The Amity Affliction

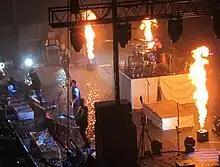
The Amity Affliction playing the Big Ass Tour in Sydney in December 2015

Late in 2013 the band went on to play the "Brothers in Arms" tour across Europe and Australia with support acts Landscapes and in Hearts Wake for the European portion and Chelsea Grin, Stick to Your Guns and in Hearts Wake for the Australian segment. In late 2013, the band released a demo of the song "Cave In". The single was speculated to be featured on the upcoming album. However, this was proved false when the band announced the track list for their upcoming fourth studio album. The first single from the bands forthcoming album titled "Pittsburgh" was released on 14 April. The second single "Don't Lean on Me" was released on 15 May. The album itself, titled "Let the Ocean Take Me", was released on 6 June in Australia, 9 June in the UK, and 10 June in the U.S. it debuted at No. 1 on the Australian ARIA albums chart, becoming the band's second consecutive No. 1.